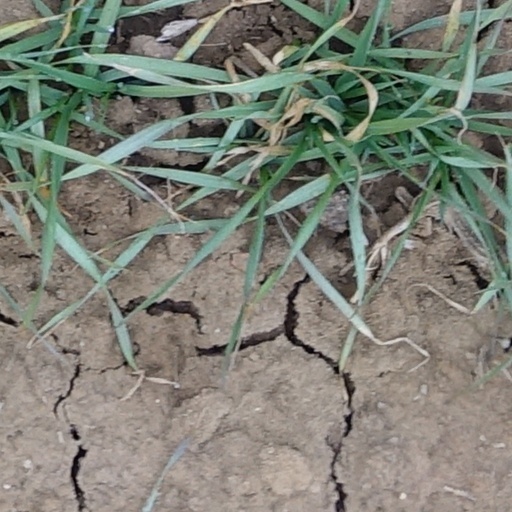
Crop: wheat